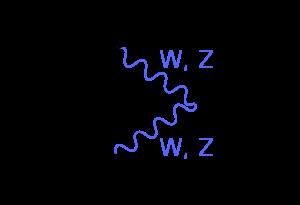
Le Grand collisionneur de hadrons, est un accélérateur de particules mis en fonction en 2008 et situé dans la région frontalière entre la France et la Suisse entre la périphérie nord-ouest de Genève et le pays de Gex. C'est le plus puissant accélérateur de particules construit à ce jour, a fortiori depuis son amélioration achevée en 2015 après deux ans de mise à l'arrêt. Il est même présenté comme le plus grand dispositif expérimental jamais construit pour valider des théories physiques. En 2012, il confirme l'existence du boson de Higgs.
Le boson de Higgs, aussi connu sous d'autres noms dont celui de boson BEH, est une particule élémentaire dont l'existence, postulée indépendamment en 1964 par François Englert et Robert Brout, par Peter Higgs et par Gerald Guralnik, Carl Richard Hagen et Thomas Kibble, permet d'expliquer la brisure de l'interaction unifiée électrofaible en deux interactions par l'intermédiaire du mécanisme de Brout-Englert-Higgs-Hagen-Guralnik-Kibble et d'expliquer ainsi pourquoi certaines particules ont une masse et d'autres n'en ont pas. Son existence a été confirmée de manière expérimentale en 2012 grâce à l'utilisation du LHC et a conduit à l'attribution du prix Nobel de physique à François Englert et Peter Higgs en 2013.